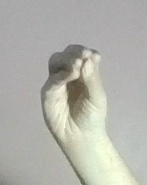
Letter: ha